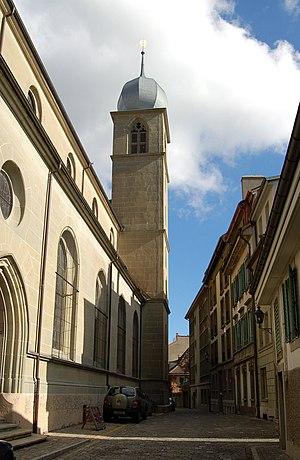
Fribourg, Suisse
L'église Saint-Michel est une église catholique de Fribourg en Suisse. Elle a été bâtie entre 1603 et 1614 par les jésuites pour desservir leur collège Saint-Michel, où enseigna saint Pierre Canisius.